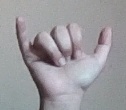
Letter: ya